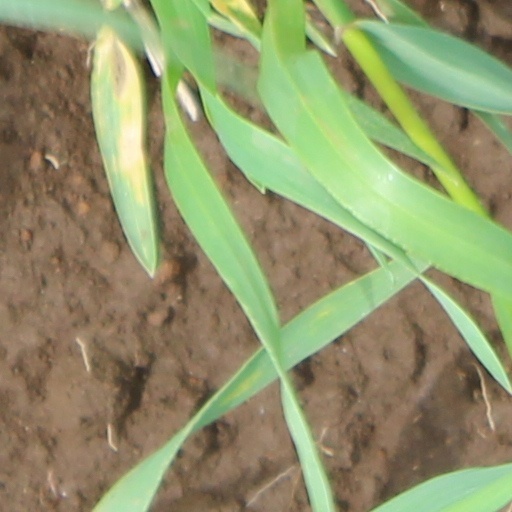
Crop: wheat